Basketball positions

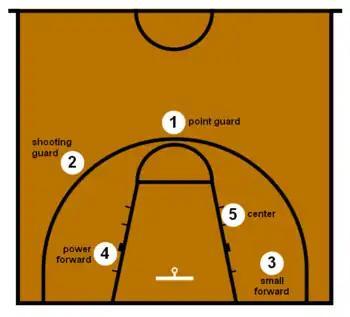
Basketball positions with the numbers as they are known:

Basketball is a sport with five players on the court for each team at a time. Each player is assigned to different positions defined by the strategic role they play. Guard, forward and center are the three main position categories. The standard team features two guards, two forwards, and a center. The guards are typically called the "back court" and the forwards and centers the "front court".